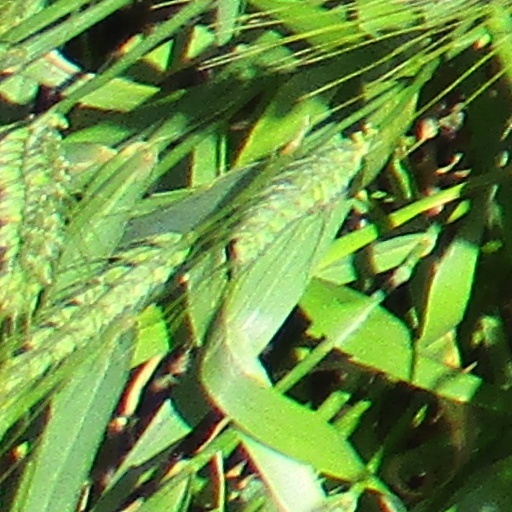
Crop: wheat